Wang Anshun

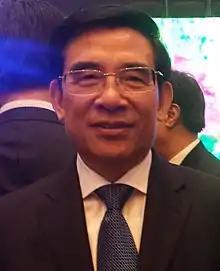
Wang in 2016

Wang Anshun (born December 1957) is a Chinese politician who served as Mayor of Beijing between 2012 and 2016, the 15th person to hold the office under Communist Party rule. Wang began his career in geological exploration, then made the transition into politics, serving in Gansu, Shanghai, and Beijing through his career.